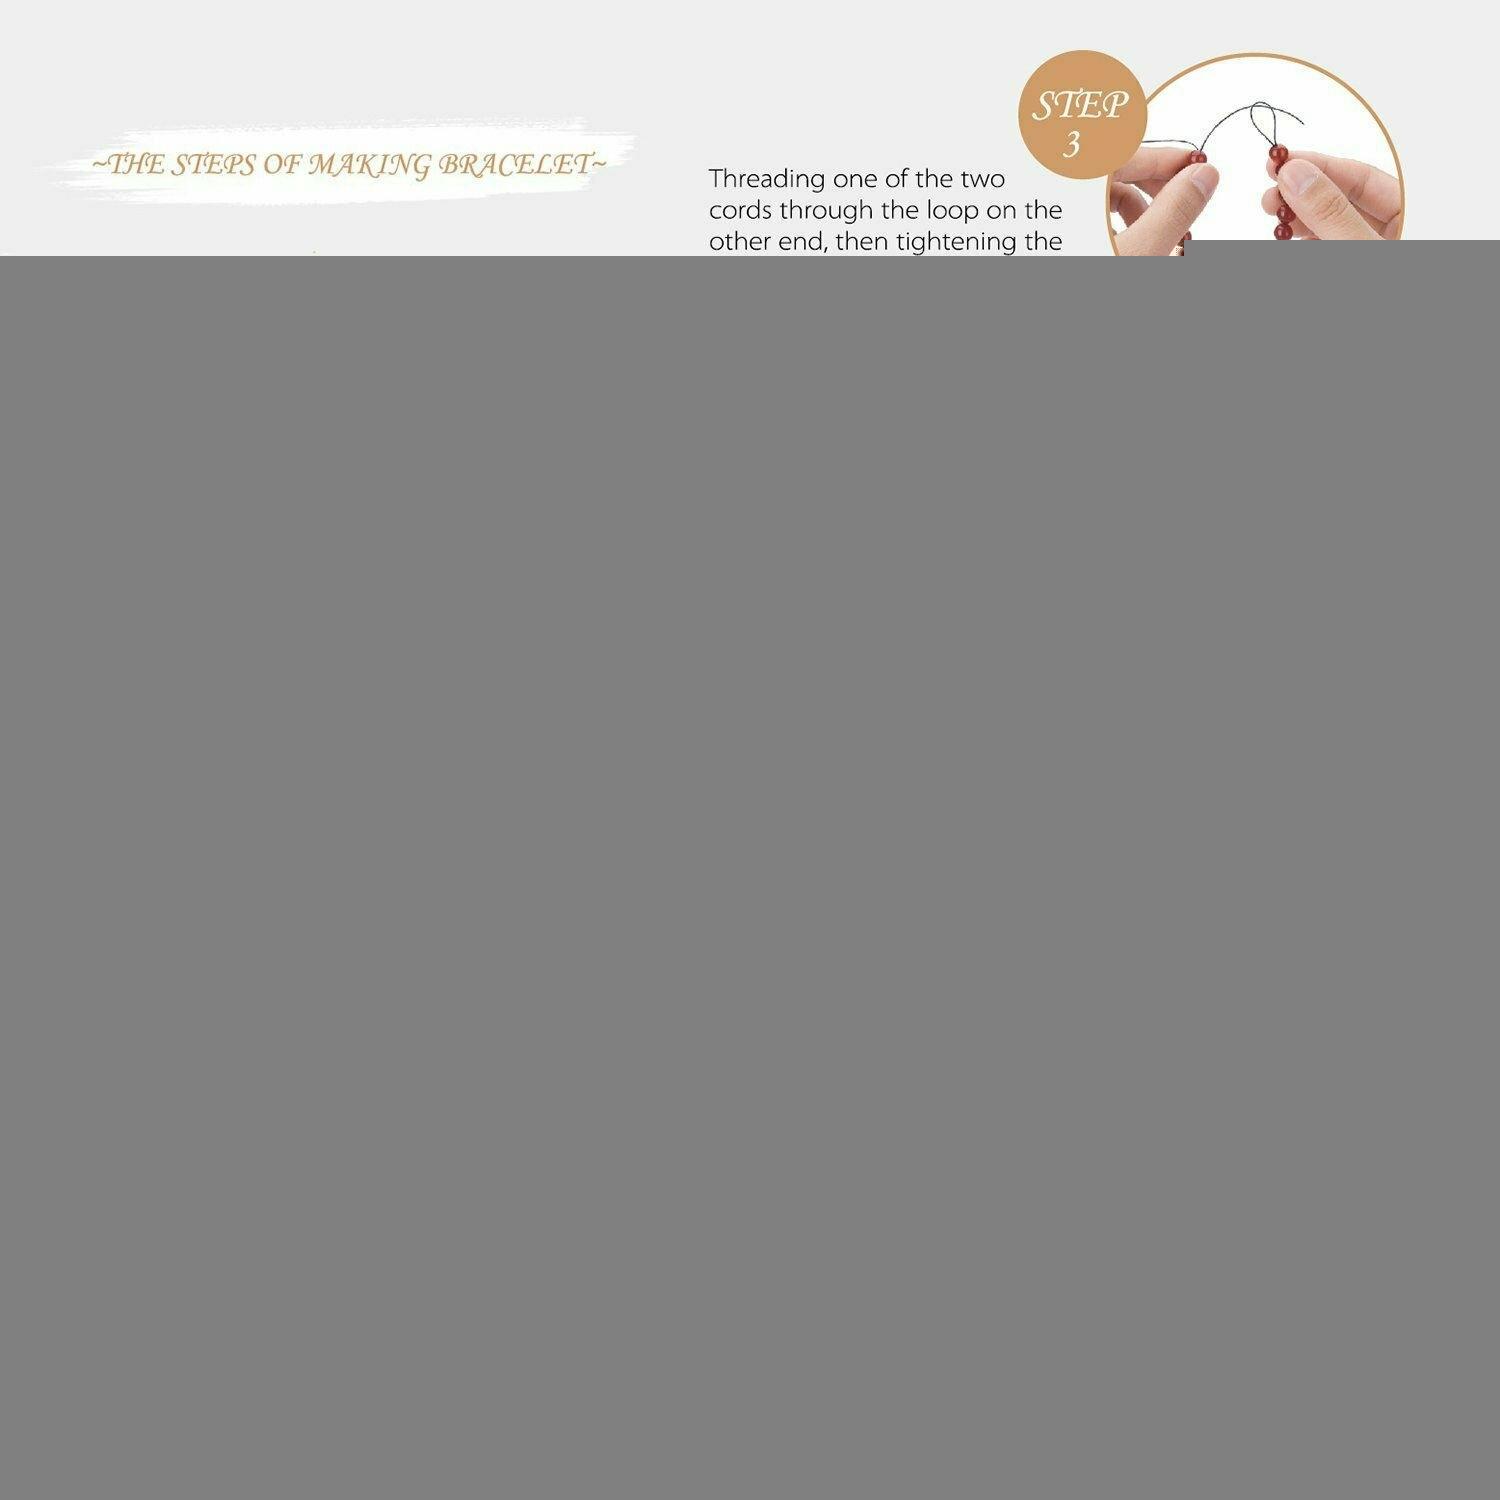
 DIYSM Lab Certified Jewelary making Gemstone Round Beads | (8MM, Mookaite)
Type: Bracelets & Bangles
Brand: DIYSM
Price: Rs. 495
 DIYSM Jewelary making Gemstone Round Beads | (8MM, Garnet)?